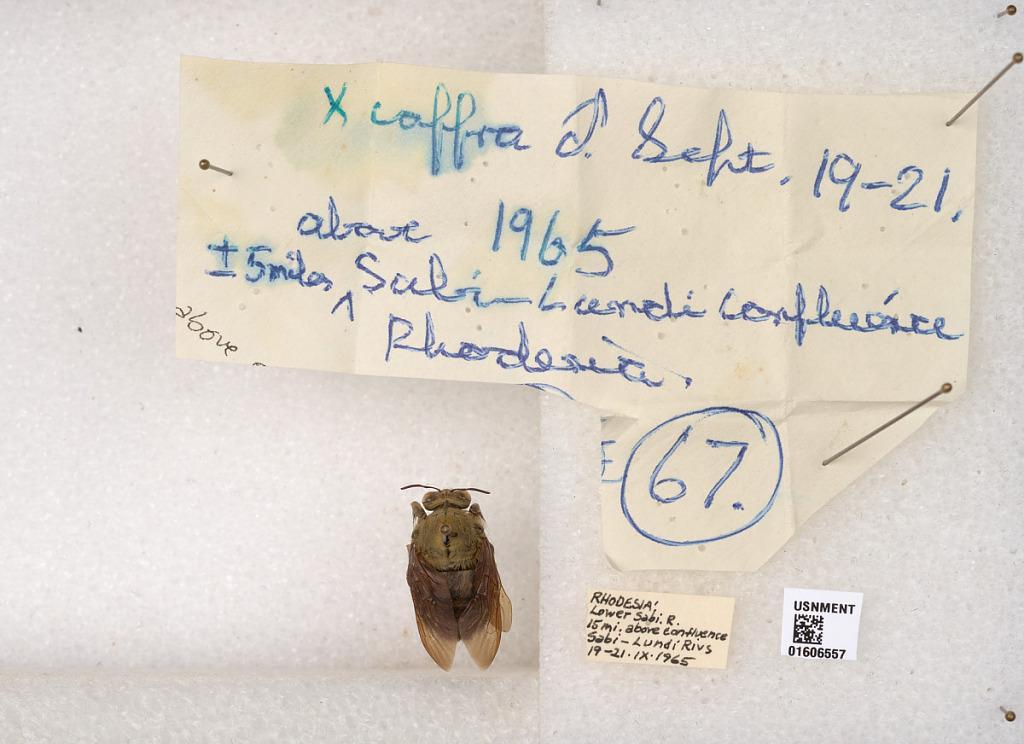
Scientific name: Xylocopa (Koptortosoma) caffra (Linnaeus)
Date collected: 1965-9-19
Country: Zimbabwe
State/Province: Masvingo
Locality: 15 miles above Subi-Lundi Confluence | Lower Sabi. R. 15 mi. above confluence Sabi-Lundi Rivs